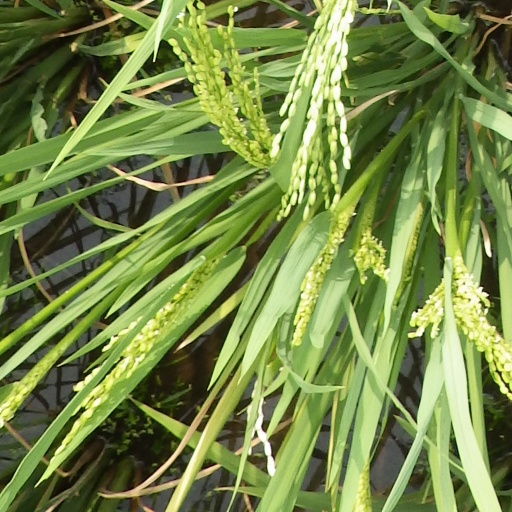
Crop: rice